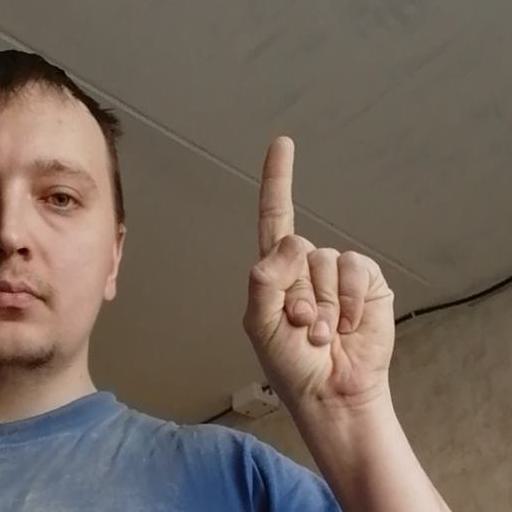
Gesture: one